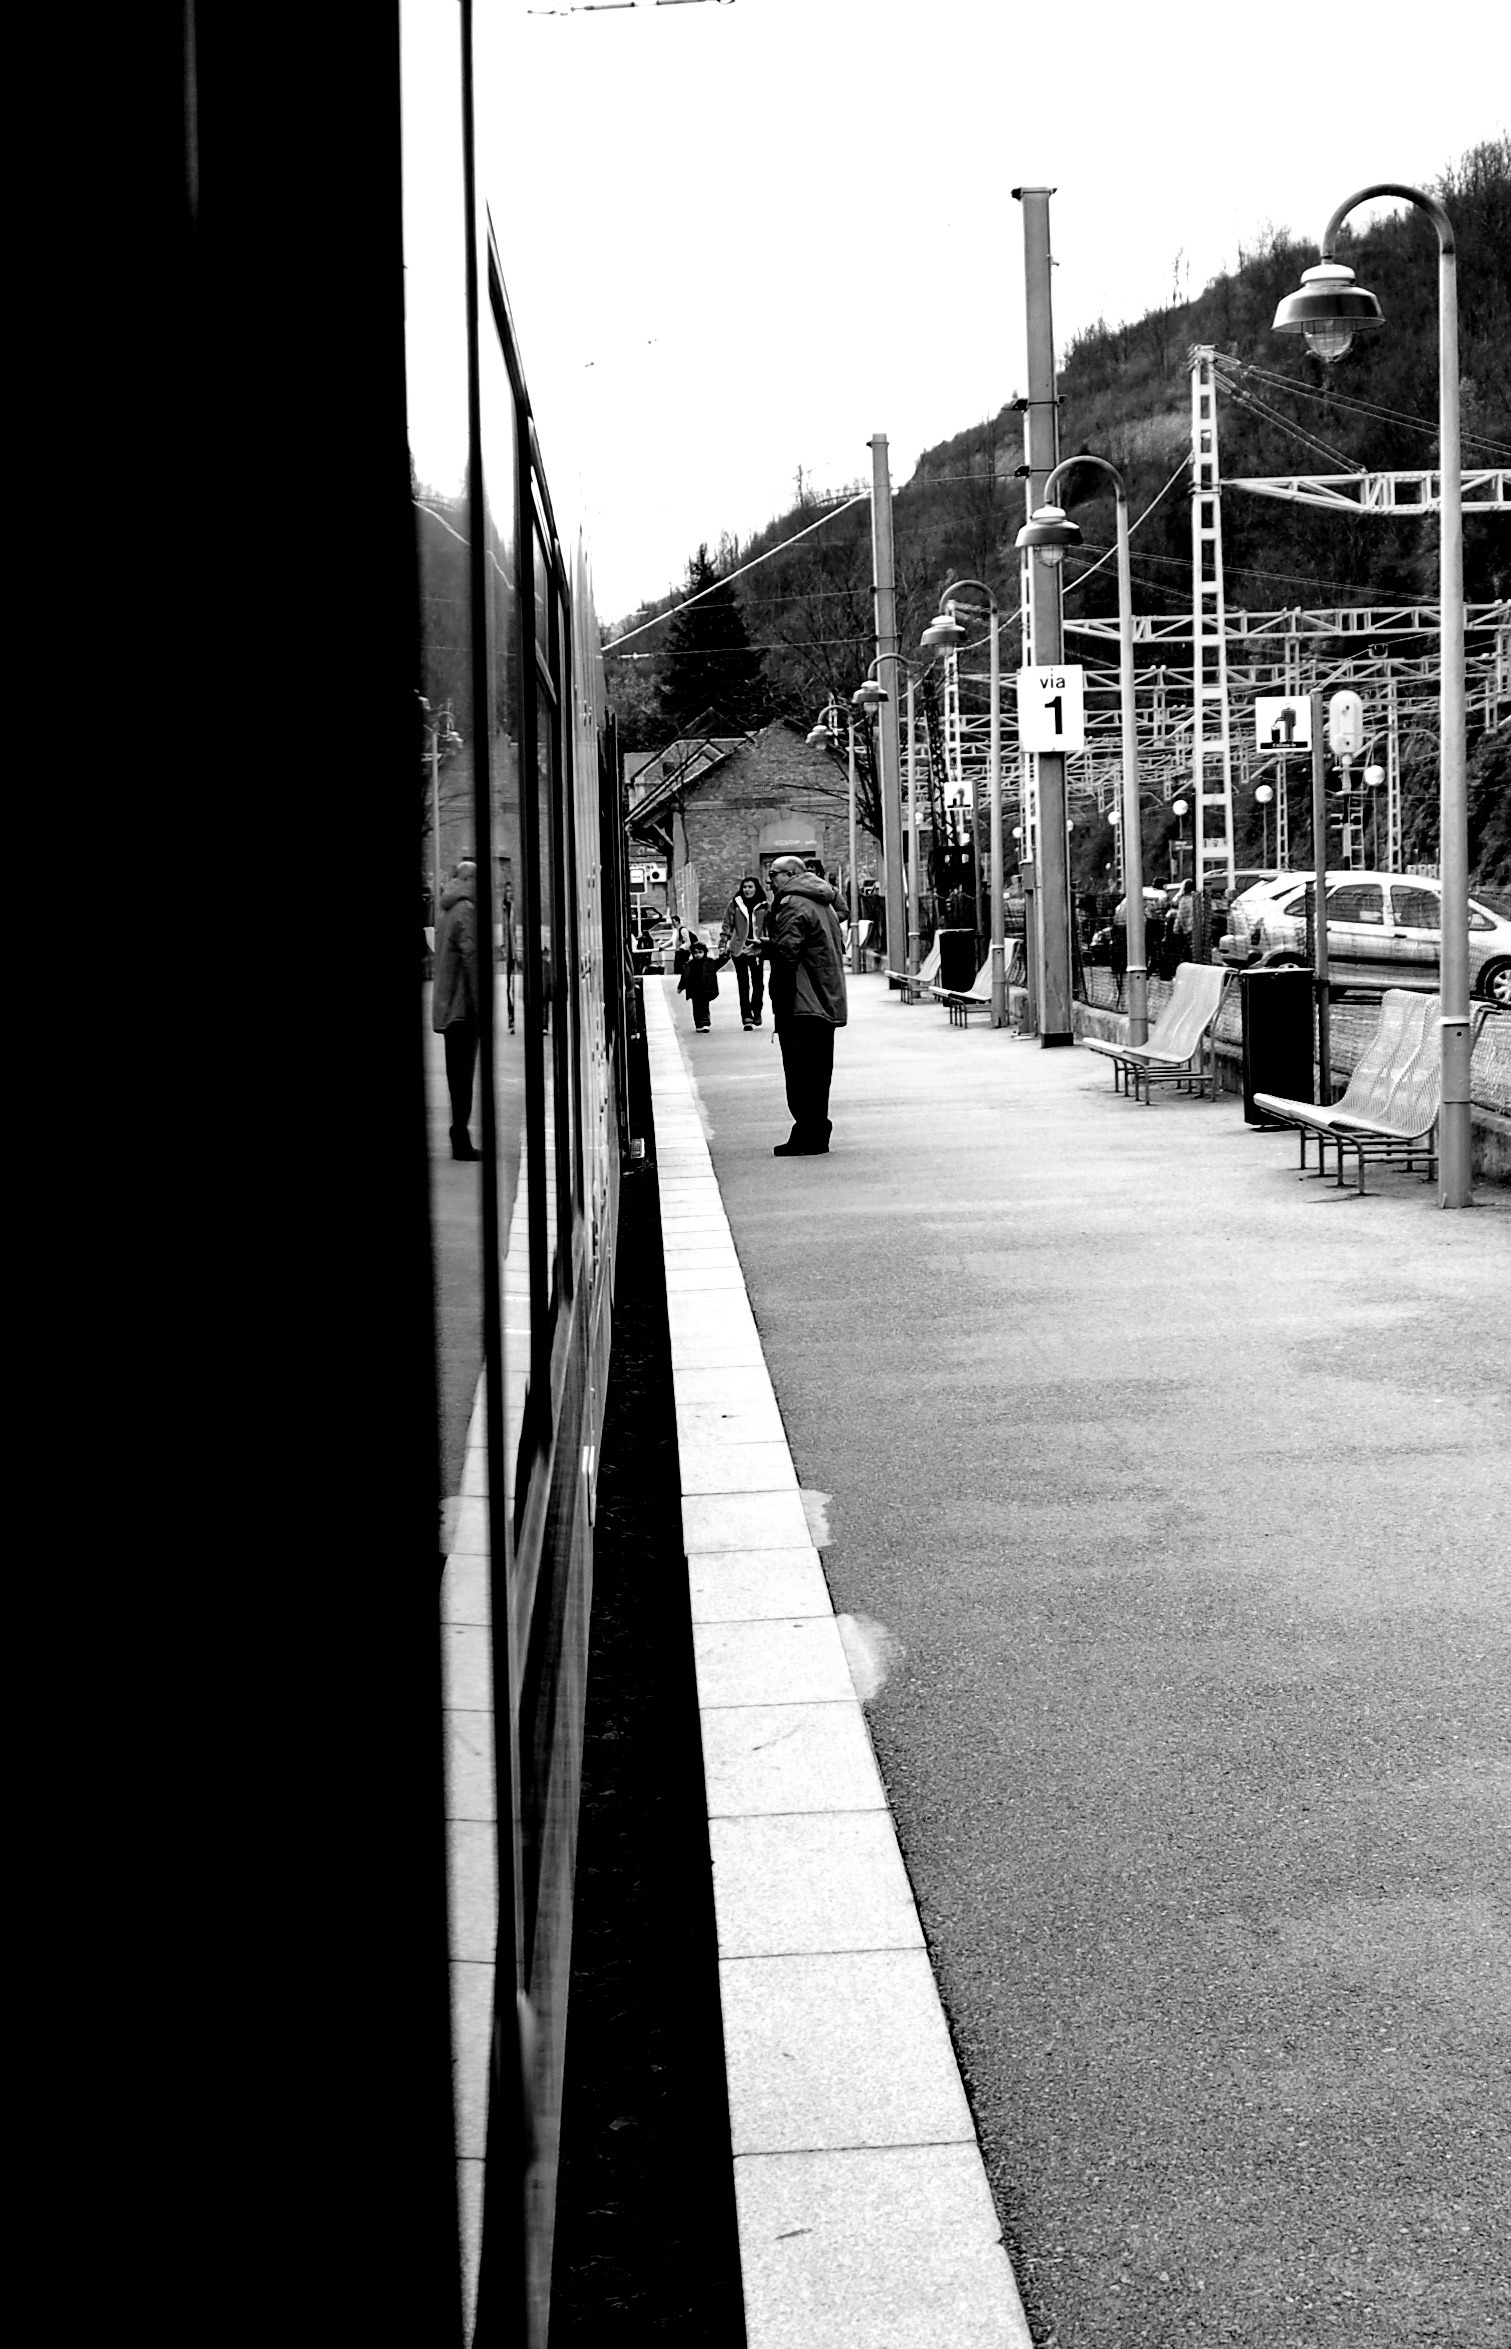
black and white, railway, road, white, street, photography, wagon, train, travel, tram, transport, line, station, train station, platform, black, monochrome, lane, locomotive, passengers, infrastructure, wait, vias, trains, railways, railway station, shape, hold on, destination, passenger, travelers, via, terminal station, waiting for you, pathways, monochrome photography